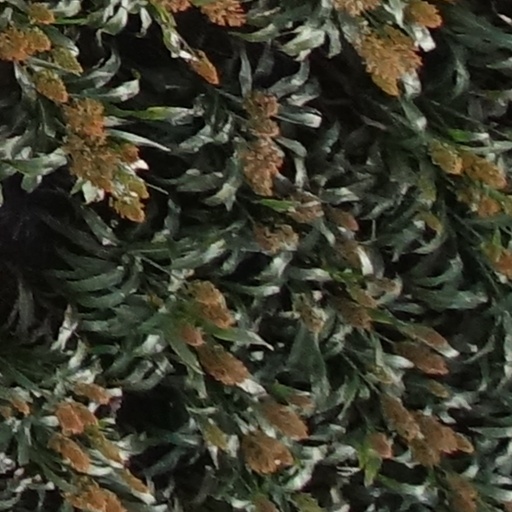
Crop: sorghum